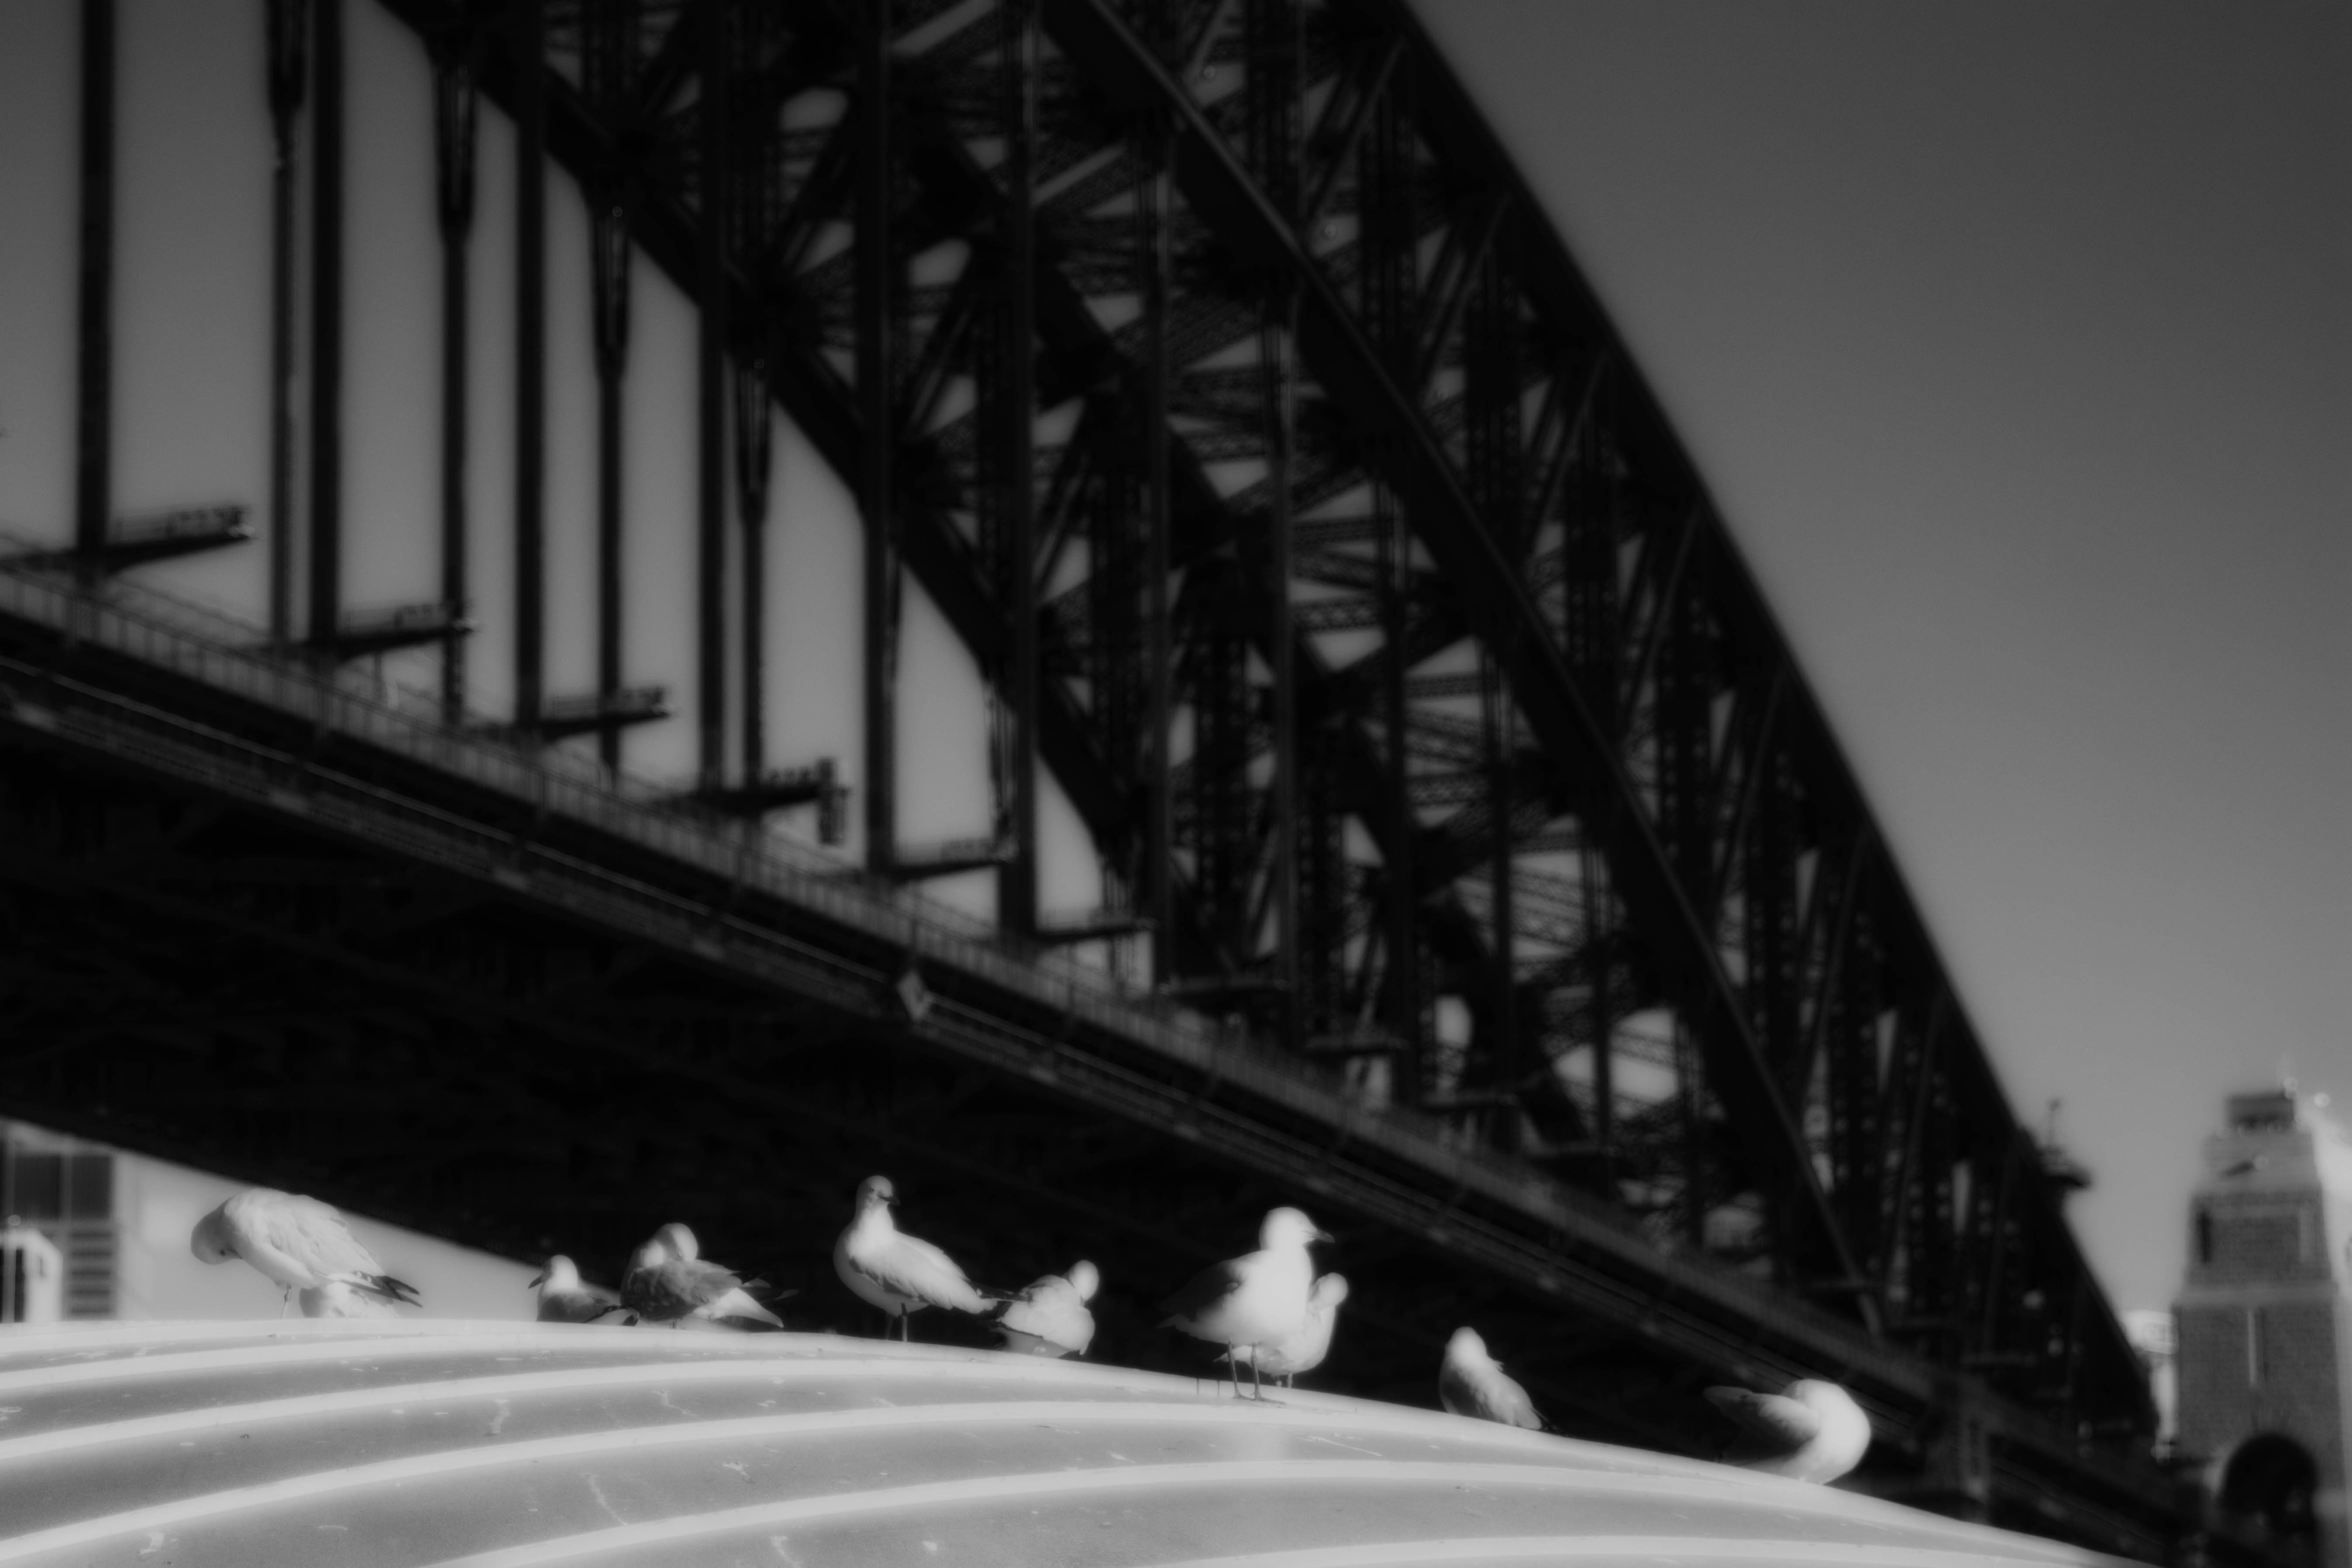
light, black and white, architecture, white, bridge, seagull, line, sydney, darkness, black, monochrome, australia, seagulls, symmetry, sydneyharbourbridge, shape, harbourbridge, monochrome photography